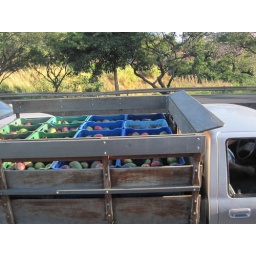
Coming to hostel in San Jose saw this truck beside the bus